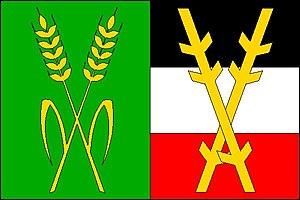
Úhřetice est une commune du district de Chrudim, dans la région de Pardubice, en République tchèque. Sa population s'élevait à 478 habitants en 2017.